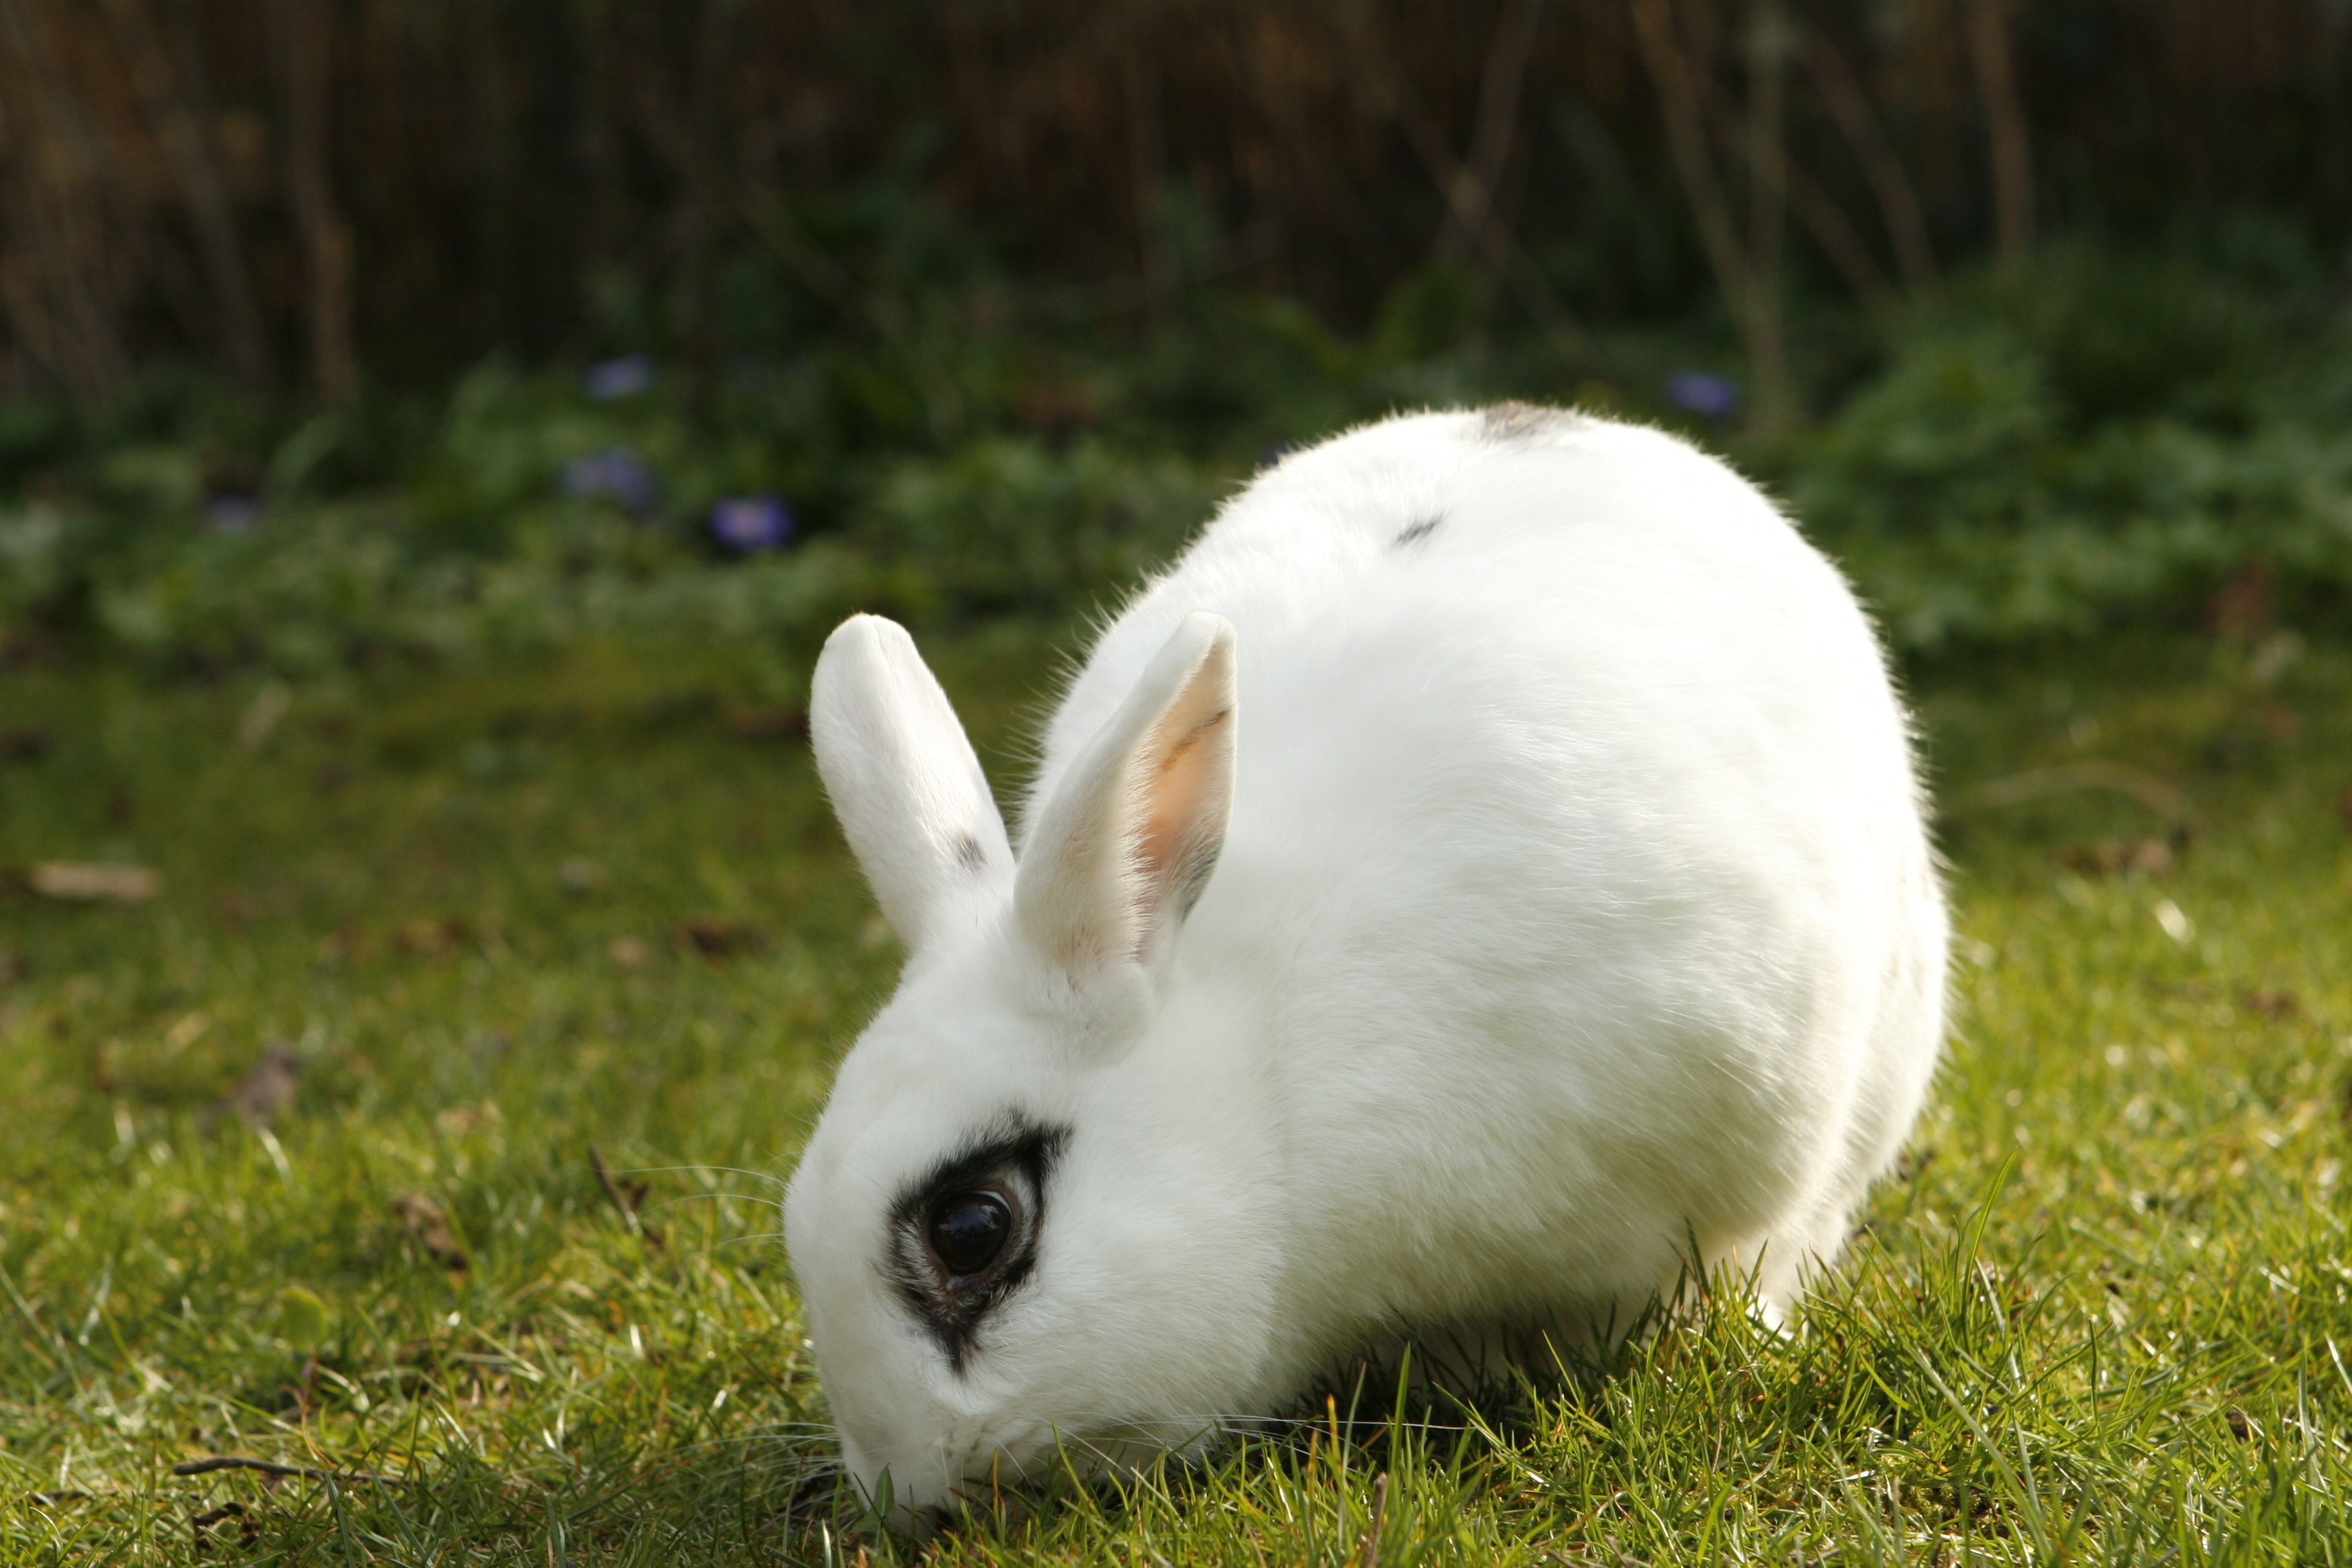
grass, animal, pet, mammal, fauna, rabbit, cut, hare, vertebrate, bunny, domestic rabbit, house rabbit, rabits and hares